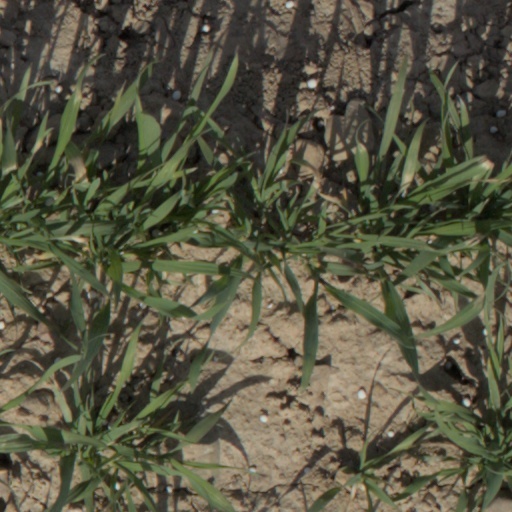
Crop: wheat